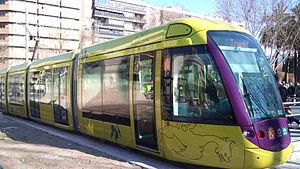
Le tramway de Jaén est le réseau de tramways de la ville de Jaén, en Espagne. Inauguré en 2011, il comporte une ligne unique, reliant le Centre et le Nord de la ville. Les travaux, qui débutèrent en avril 2009, coûtèrent 74,8 millions €. Avec un prix du billet trop élevé par rapport au bus, les habitants s'en sont détourné dès le début et le tramway de Jaén ne circule plus à ce jour.